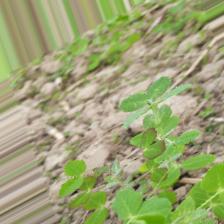
Label: Lentil Rust